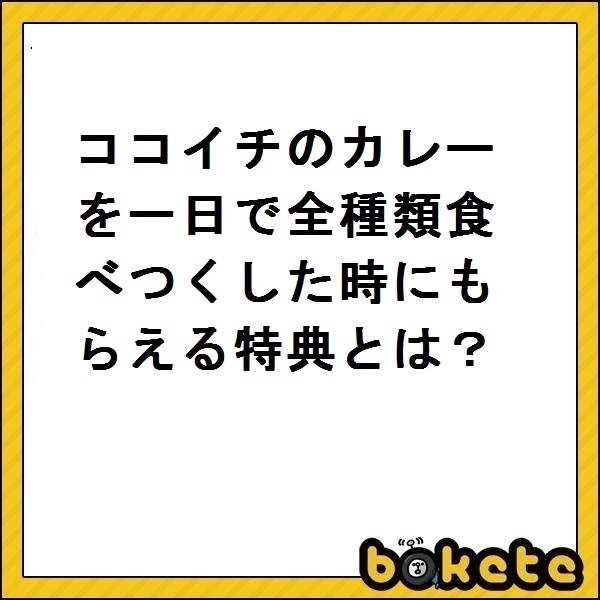
回答: その場でもう1杯ずつサービス